Daniel Tyler

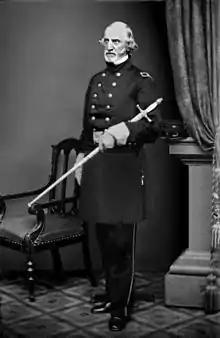
General Daniel Tyler, 1862–1864

Daniel P. Tyler IV (January 7, 1799 – November 30, 1882) was an iron manufacturer, railroad president, and one of the first Union Army generals of the American Civil War.